The Black Decameron

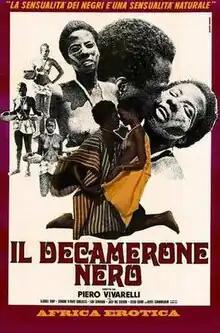

The Black Decameron (Italian: "Il decamerone nero") is a 1972 Italian costume drama comedy film directed by Piero Vivarelli.